United Nations Security Council Resolution 2002

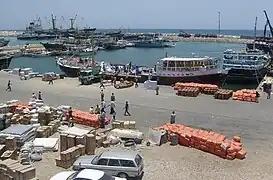
Port of Bosaso in northern Somalia

United Nations Security Council Resolution 2002, adopted unanimously on July 29, 2011, after recalling resolutions 733 (1992), 1519 (2003), 1558 (2004), 1587 (2004), 1630 (2005), 1676 (2006), 1724 (2006), 1744 (2007), 1766 (2007), 1772 (2007), 1801 (2008), 1811 (2008), 1844 (2008), 1853 (2008), 1862 (2009), 1907 (2009), 1916 (2010) and 1972 (2011), the Council tightened sanctions against Eritrea and Somalia to include individuals and entities recruiting or using child soldiers in the Somali Civil War, in addition to those responsible for attacks against schools and hospitals in Somalia.